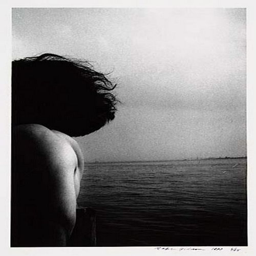
person by water , from the series